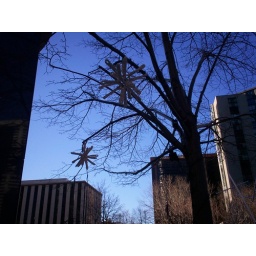
The office building at 1225 17th Street still has lighted holiday decorations in their trees.